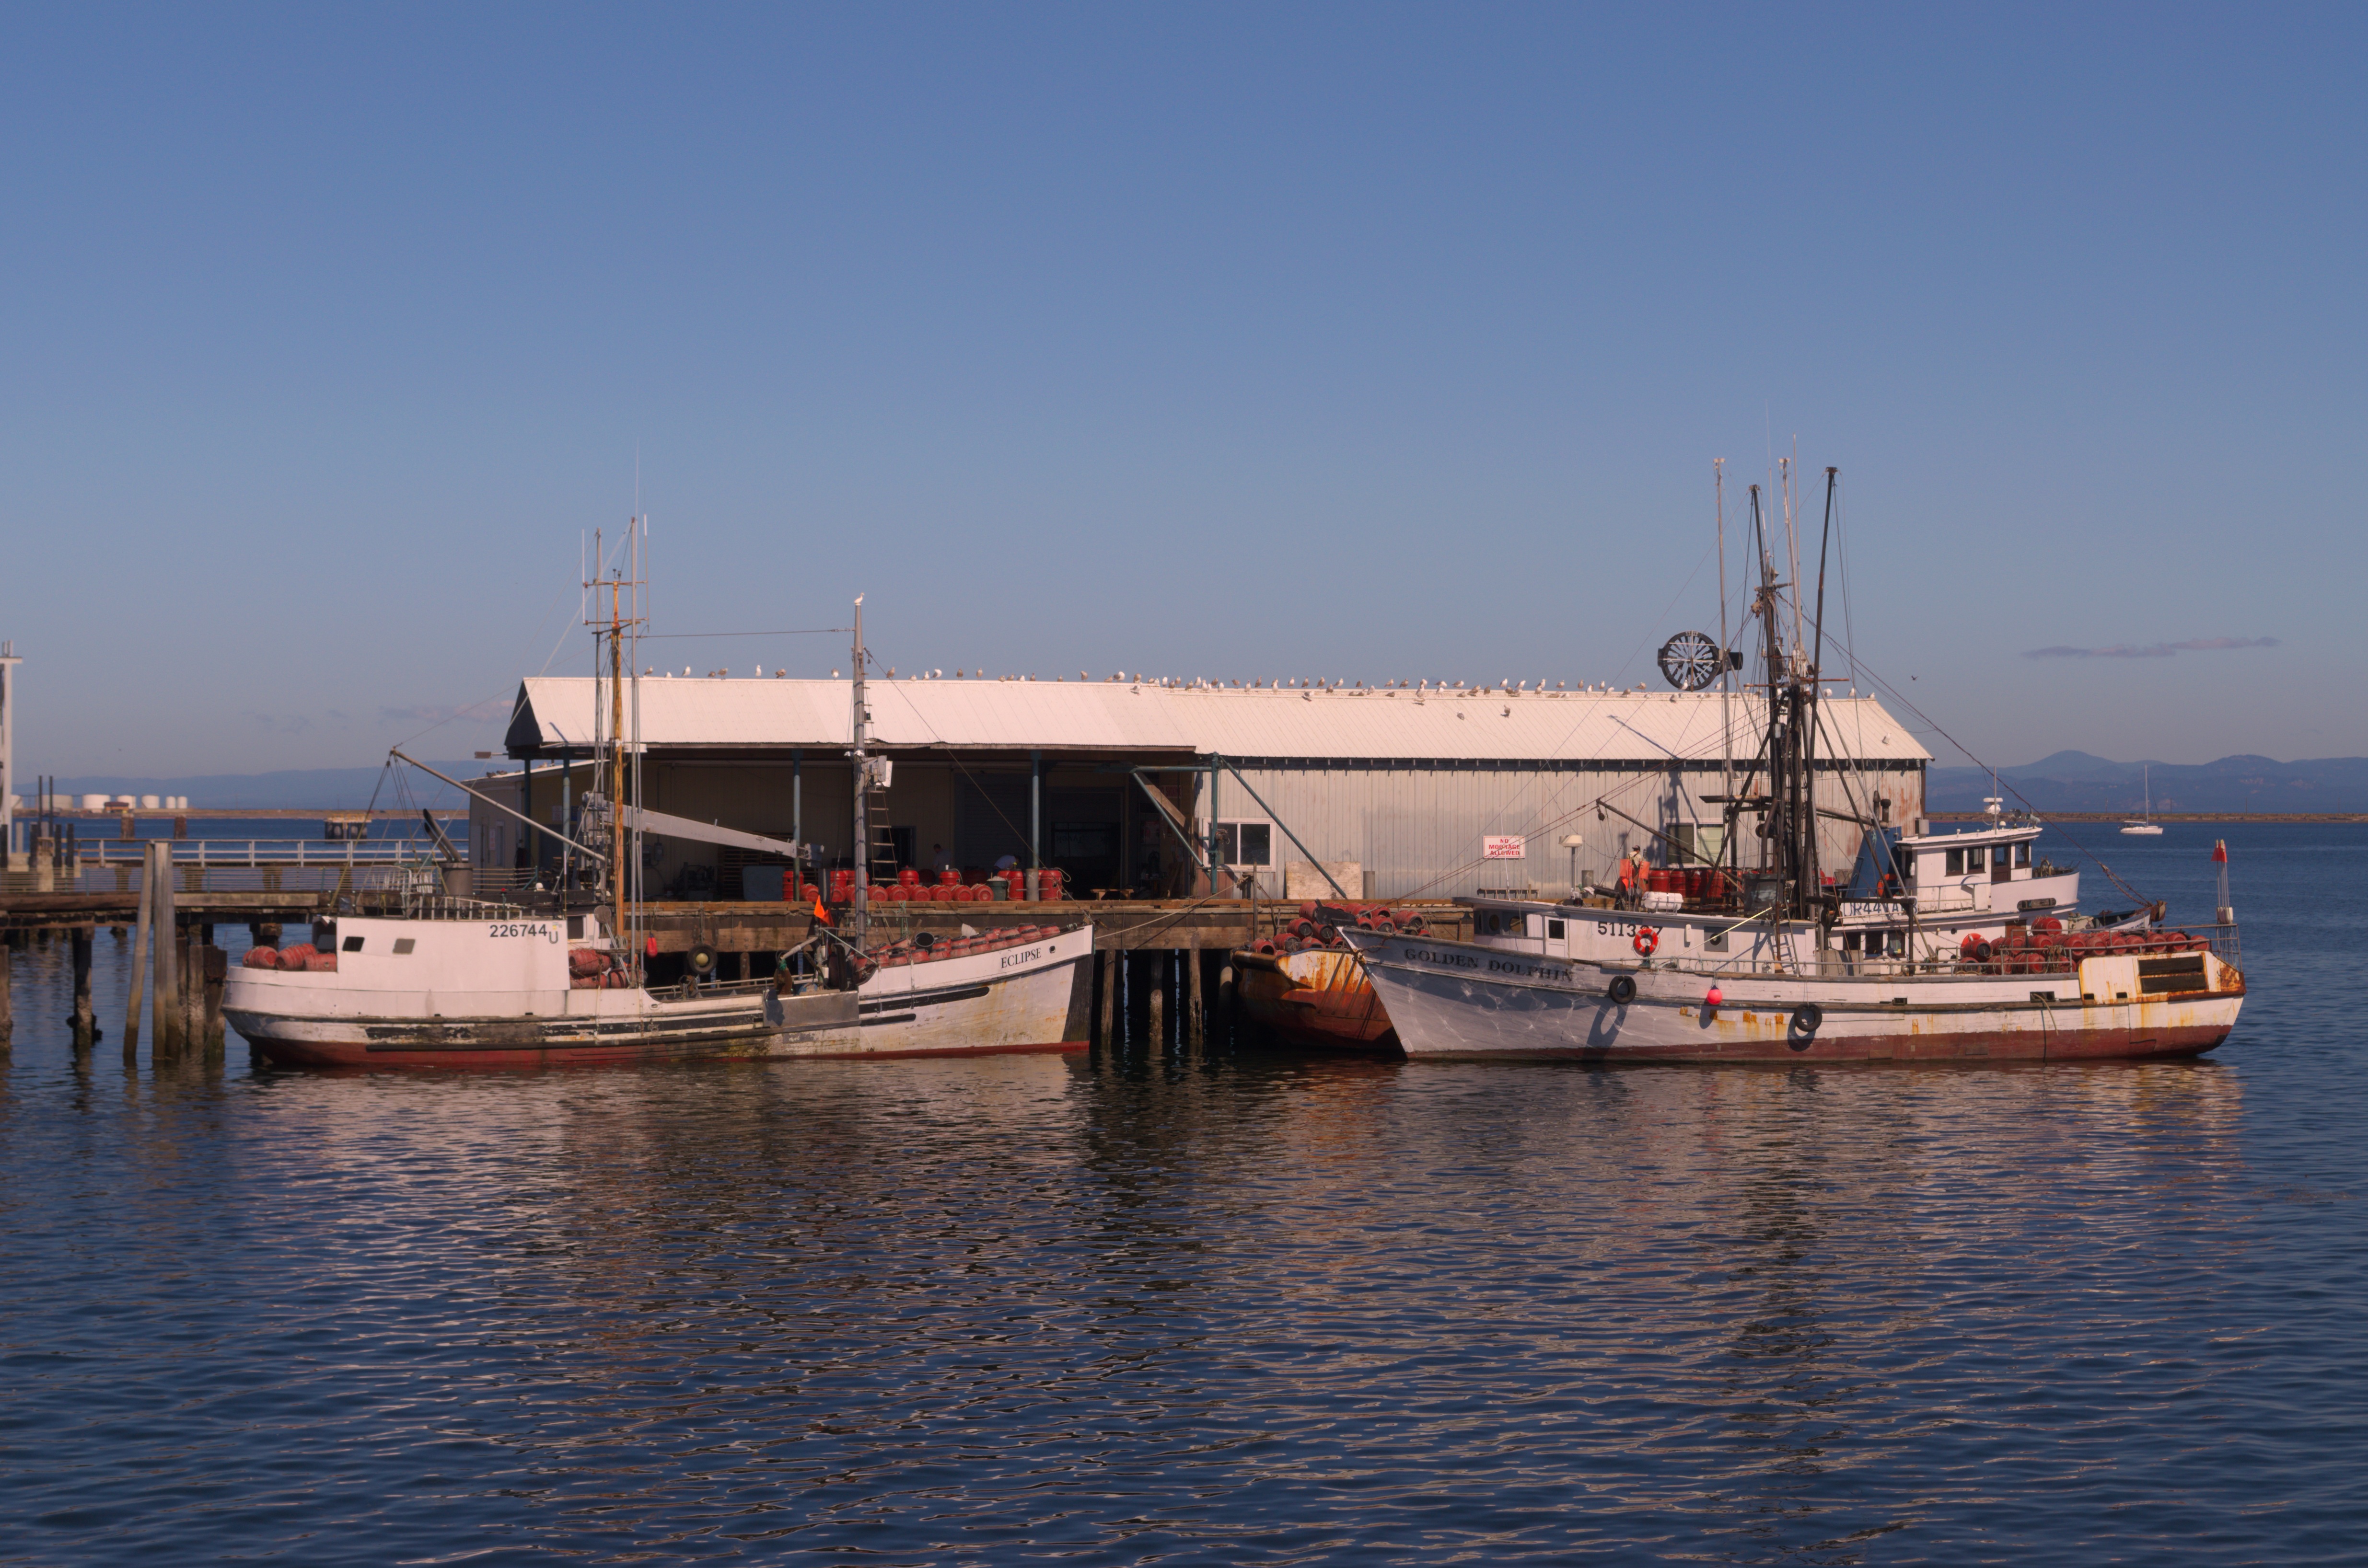
sea, coast, ocean, dock, boat, pier, ship, vehicle, bay, harbor, marina, port, ferry, ships, channel, watercraft, fishing vessel, freight transport